CIMB Niaga

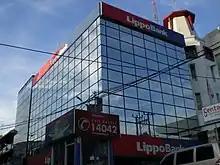
Former Lippo Bank in Makassar in May 2008 (now CIMB Niaga Makassar branch)

Lippo Bank's United States subsidiary was implicated in the scandal of improper contributions to the Clinton-Gore campaign. According to a 1998 Senate Governmental Affairs Committee report, by 1992, while employed by Lippo Bank in California, John "Huang began to raise illegal foreign money for the DNC through Lippo-owned shell companies". This money, which wound up in Democratic coffers, was ultimately traced to the "greater China region. Huang's colleagues at Lippo Bank [...] never understood his corporate duties and described him as a `mystery man,' " the report said.